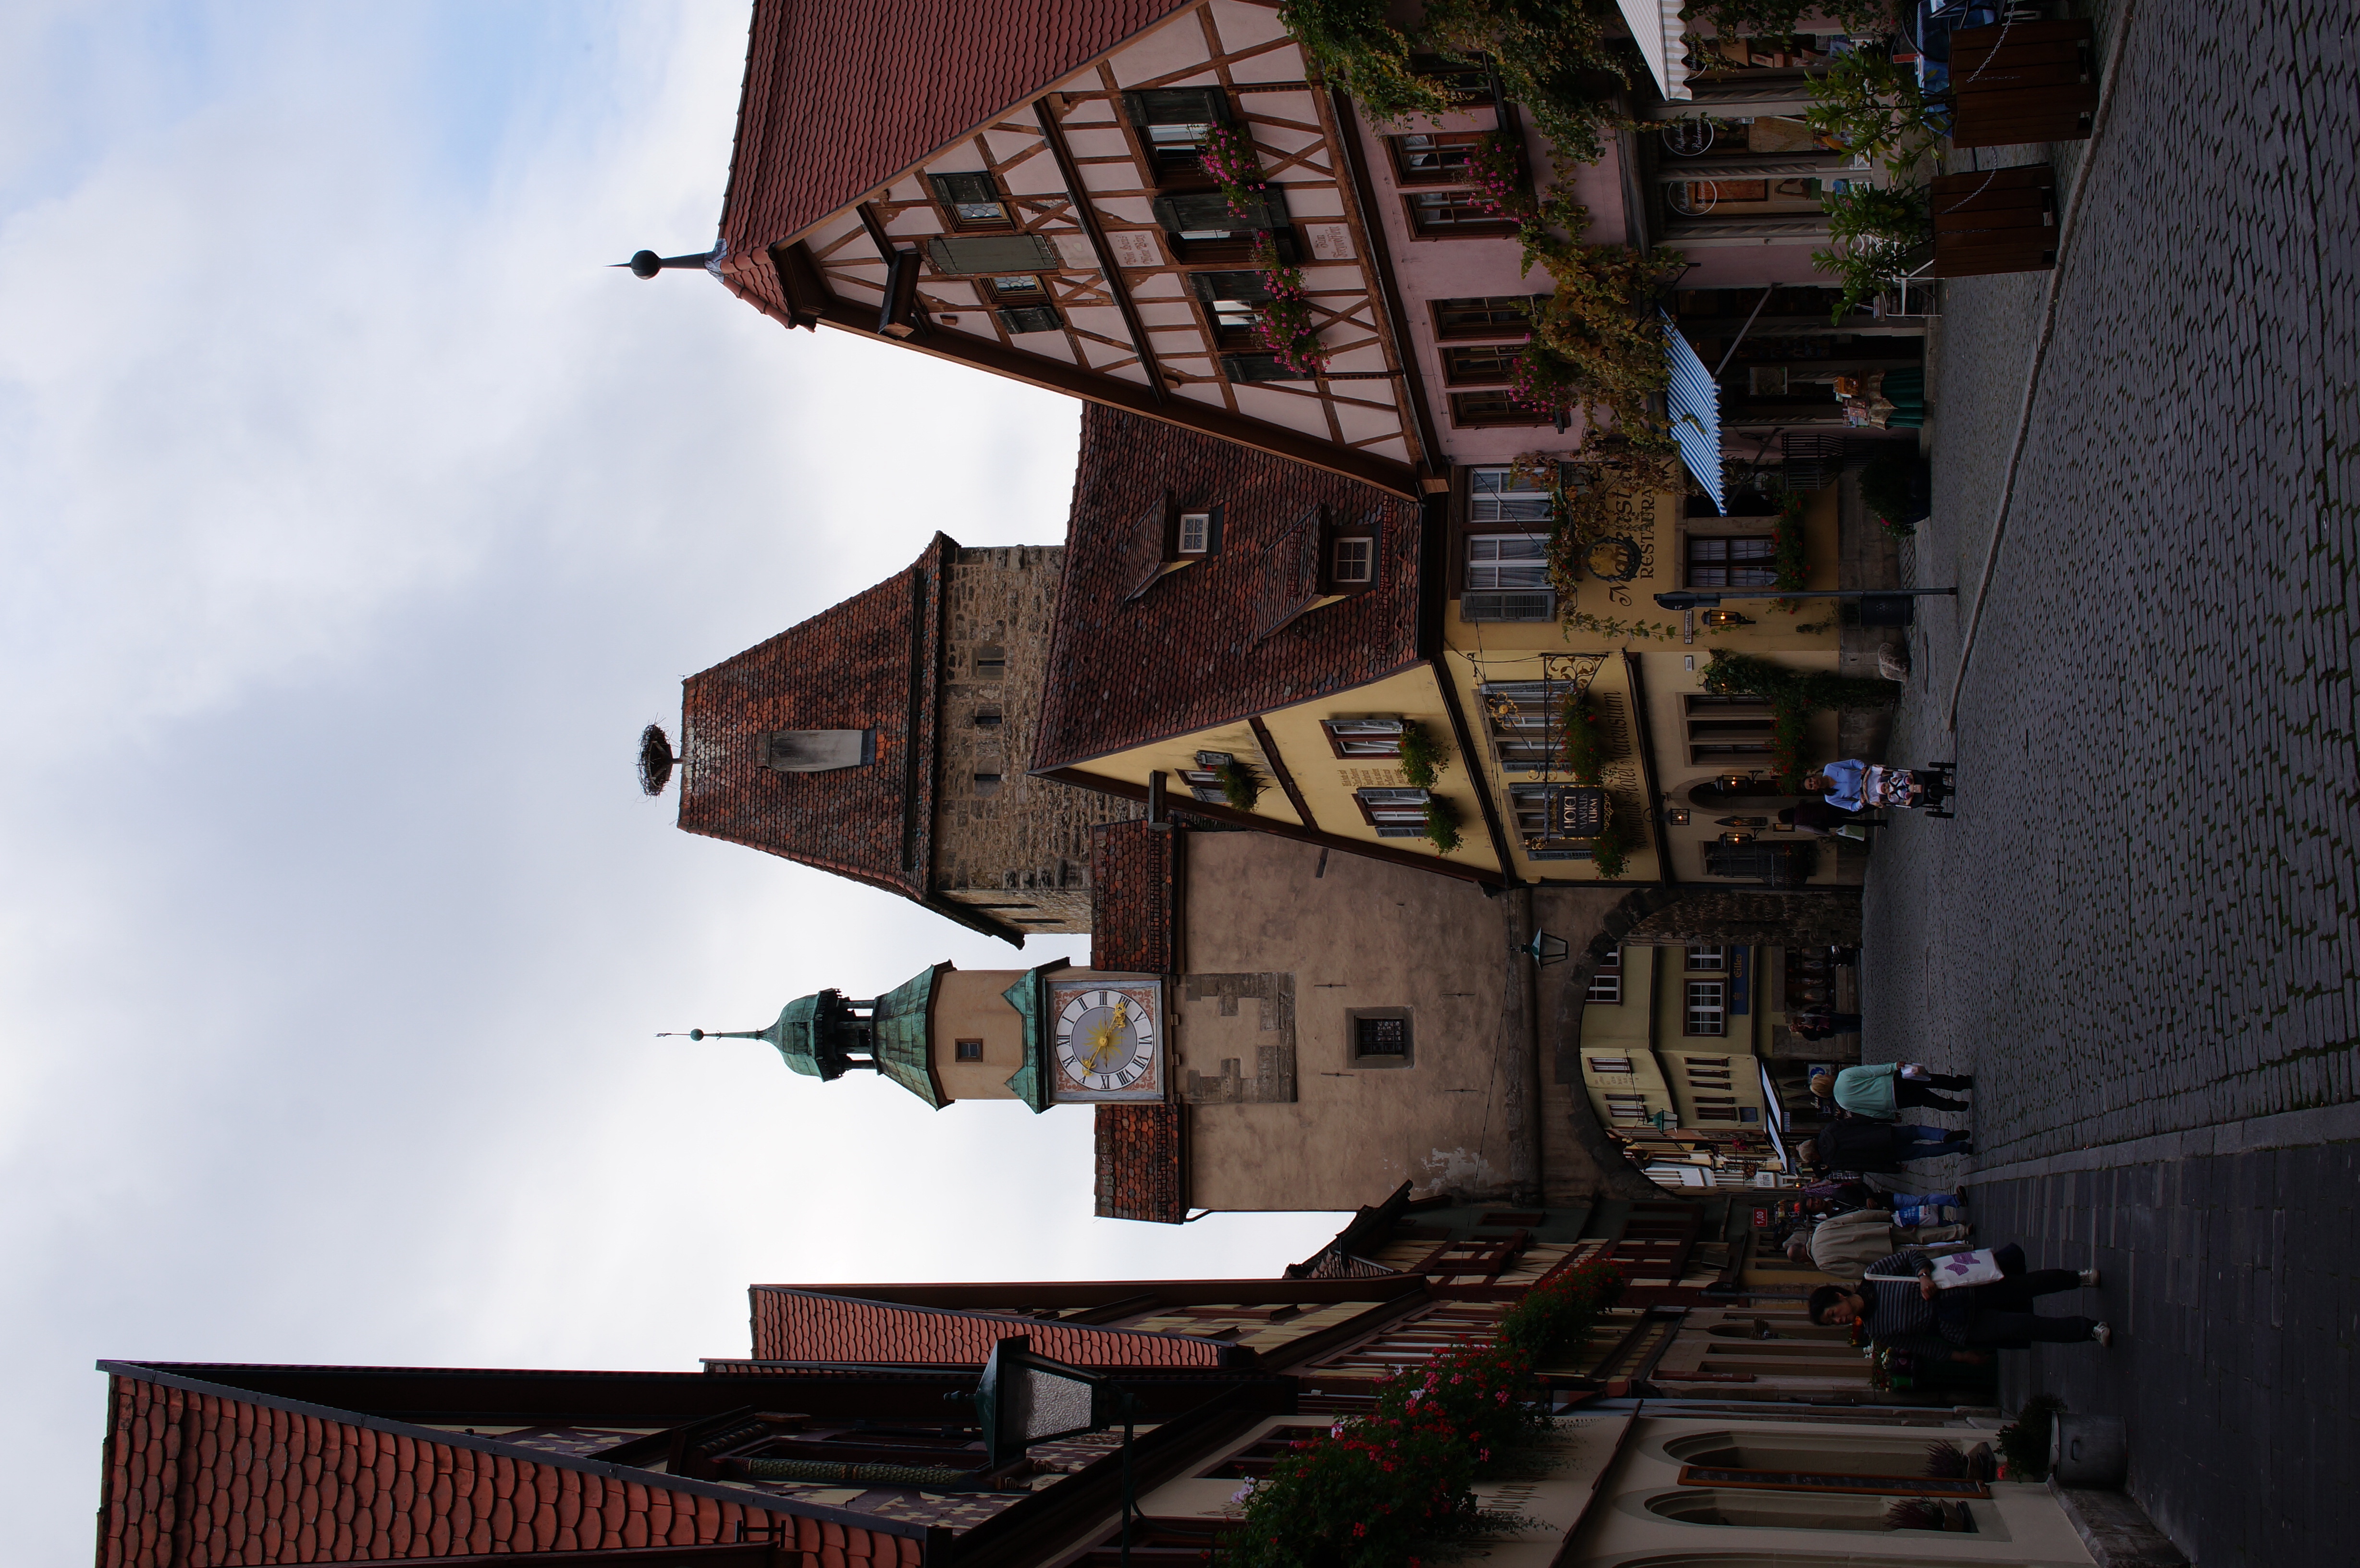
road, street, house, town, city, cityscape, downtown, travel, evening, landmark, tourism, infrastructure, neighbourhood, urban area, human settlement